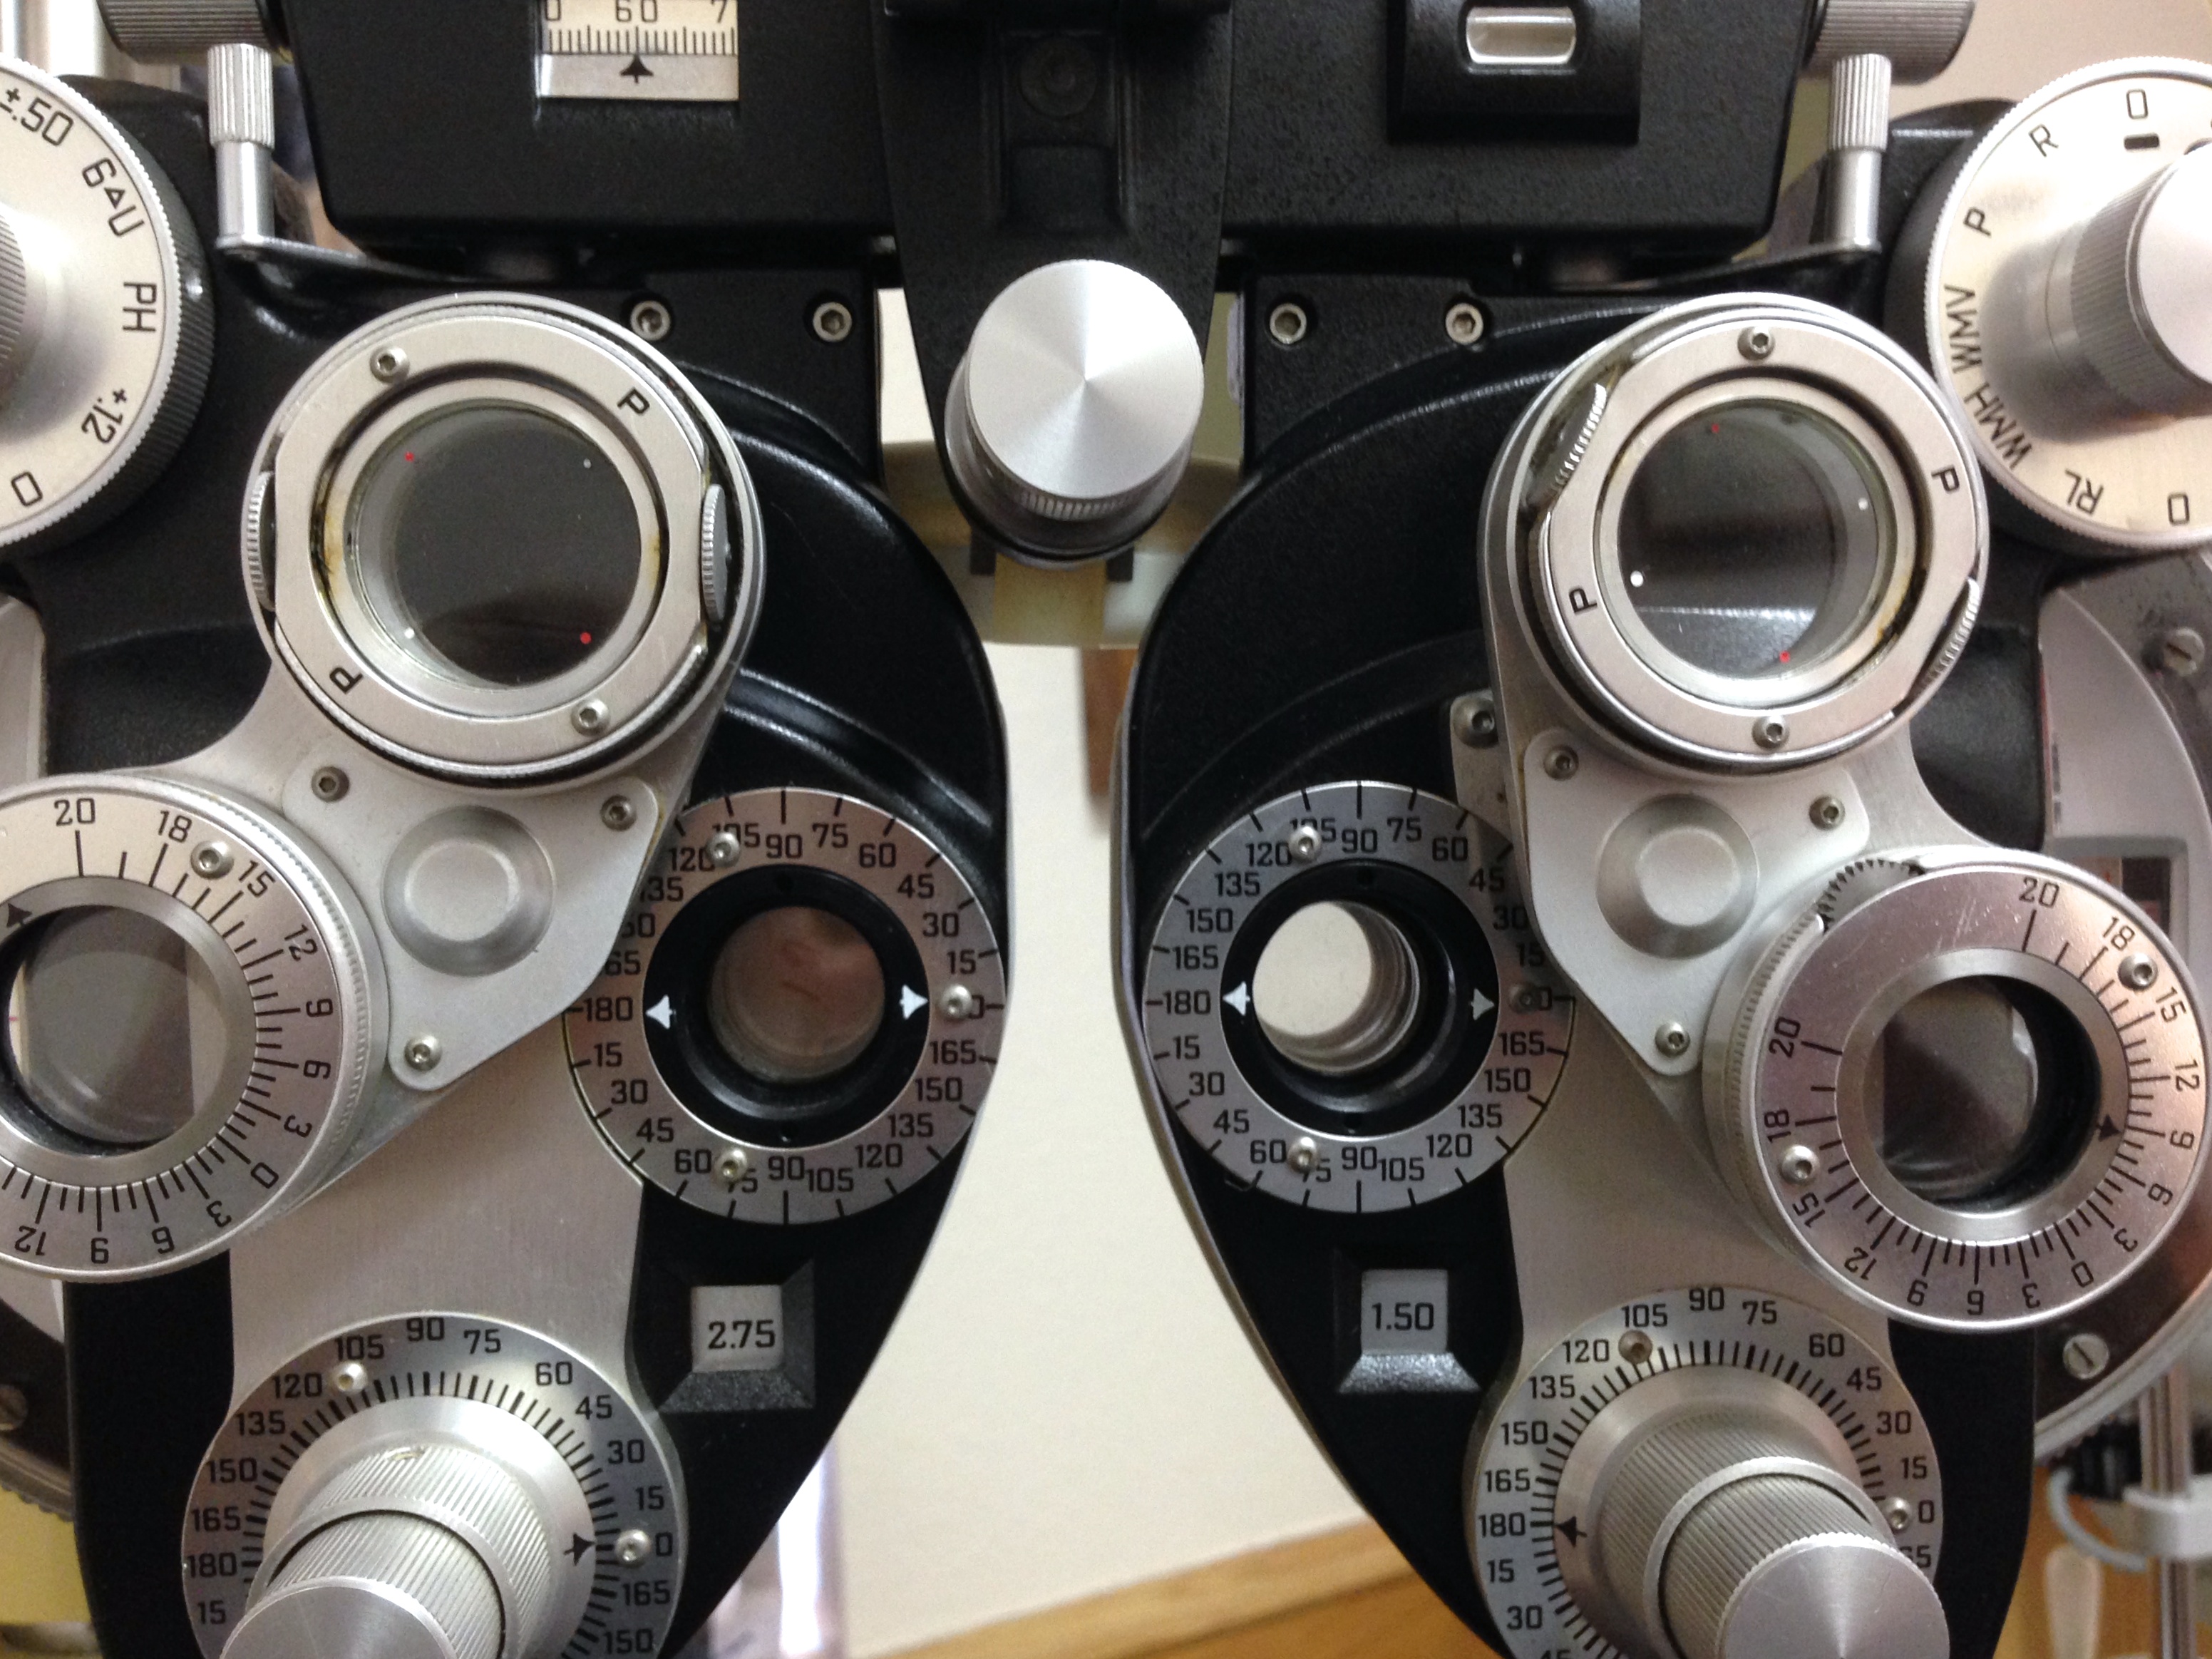
camera, wheel, electronics